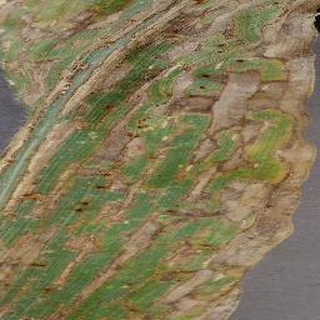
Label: corn_cercospora_leaf_spot